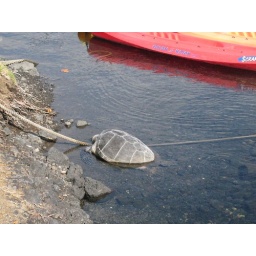
Hawai'an green turtle snoozing in the afternoon sun.Very protected species - do not touch or bother.